Dassault Rafale

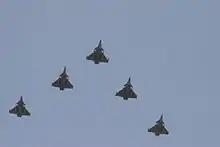
Formation of five Rafales making a flypast in 2006

The Rafale is fitted with two Snecma M88 engines, each capable of providing up to of dry thrust and with afterburners. The engines feature several advances, including a non-polluting combustion chamber, single-crystal turbine blades, powder metallurgy disks, and technology to reduce radar and infrared signatures. The M88 enables the Rafale to supercruise while carrying four missiles and one drop tank.